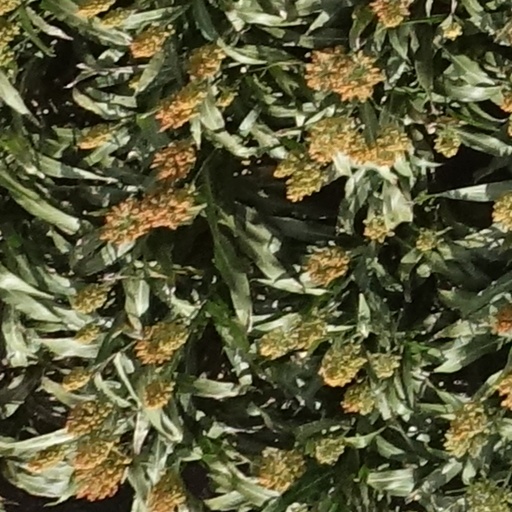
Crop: sorghum